Afghans in Pakistan

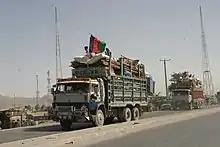
Afghan citizens returning from Pakistan in 2004

Since 2002, the UNHCR has repatriated 4,388,058 Afghan refugees from Pakistan to Afghanistan.